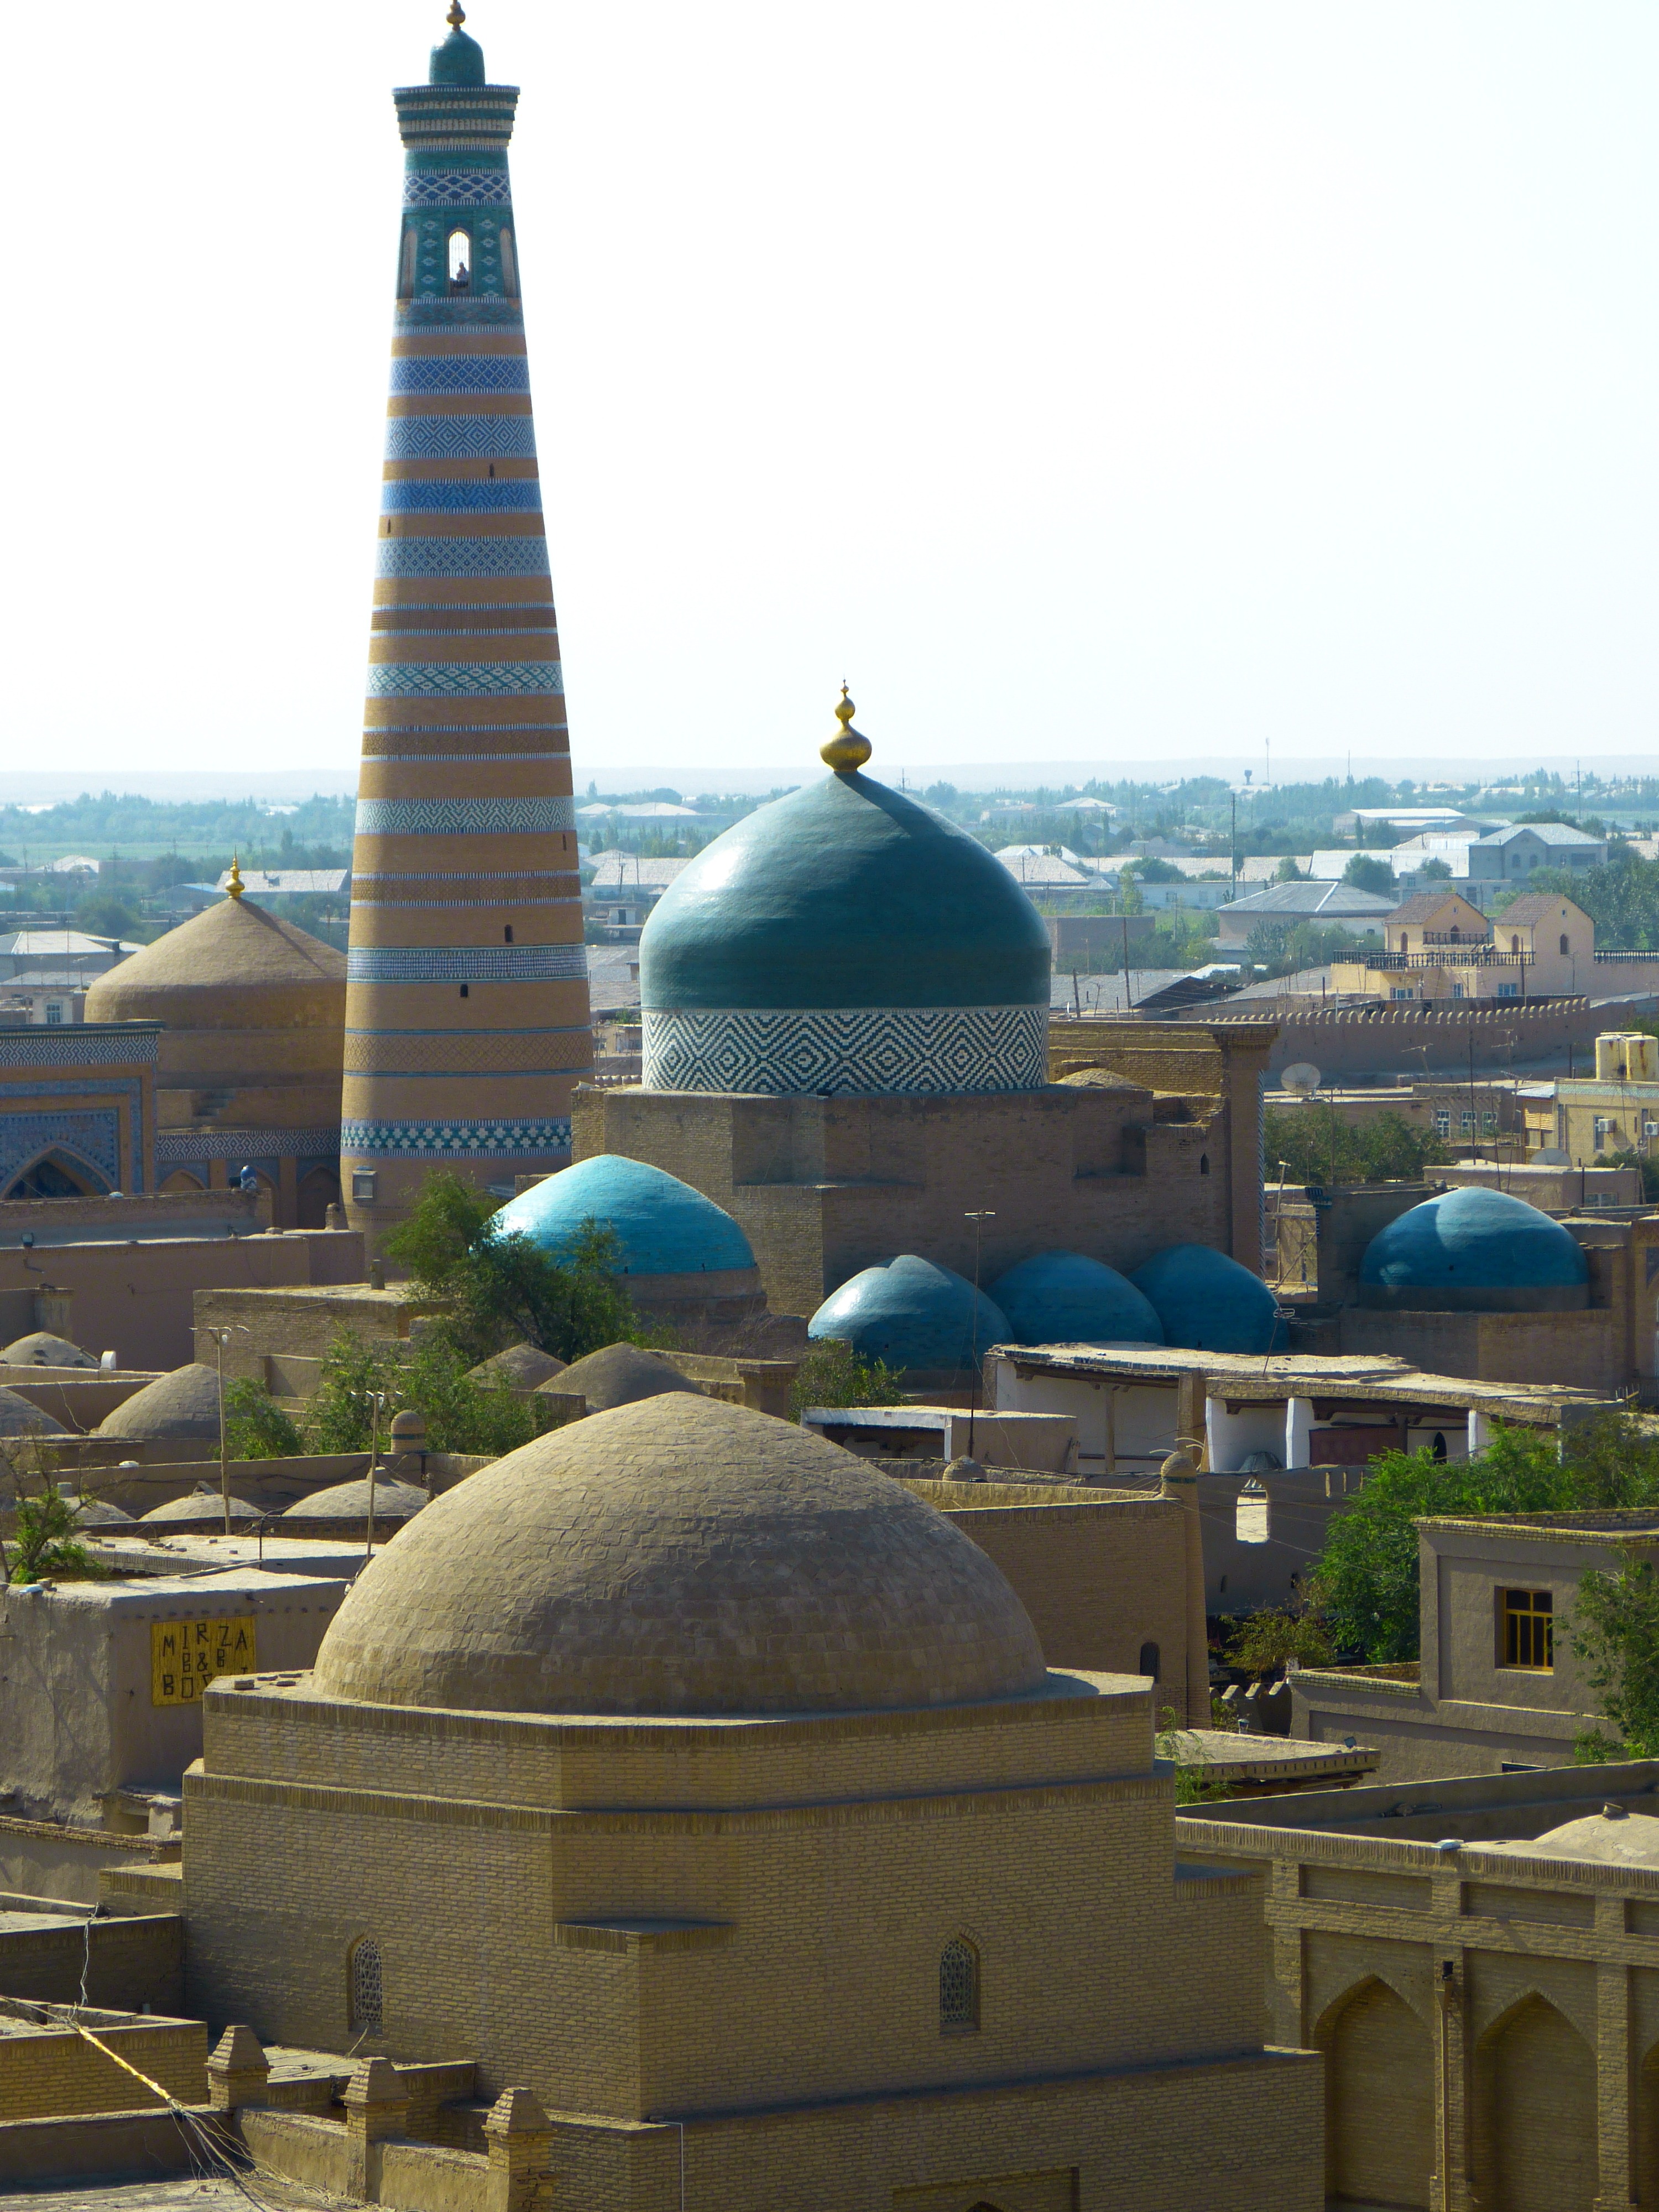
building, monument, tower, landmark, place of worship, mosque, dome, abendstimmung, minaret, uzbekistan, unesco world heritage, khiva, museum city, kihva, chodja islam minaret